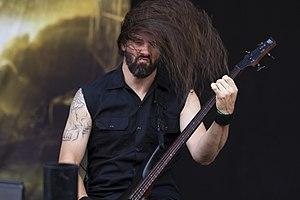
Kataklysm est un groupe de black et death metal mélodique canadien, originaire de Montréal, au Québec. Il est formé en 1991 et enregistre, en 1992, une première cassette démo intitulée The Death Gate Cycle of Reincarnation. En 2016, le groupe compte un total de 12 albums studio, trois démos, deux EPs, et deux albums live.